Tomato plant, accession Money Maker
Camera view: vertical (180 deg); turntable rotation: 300 degrees
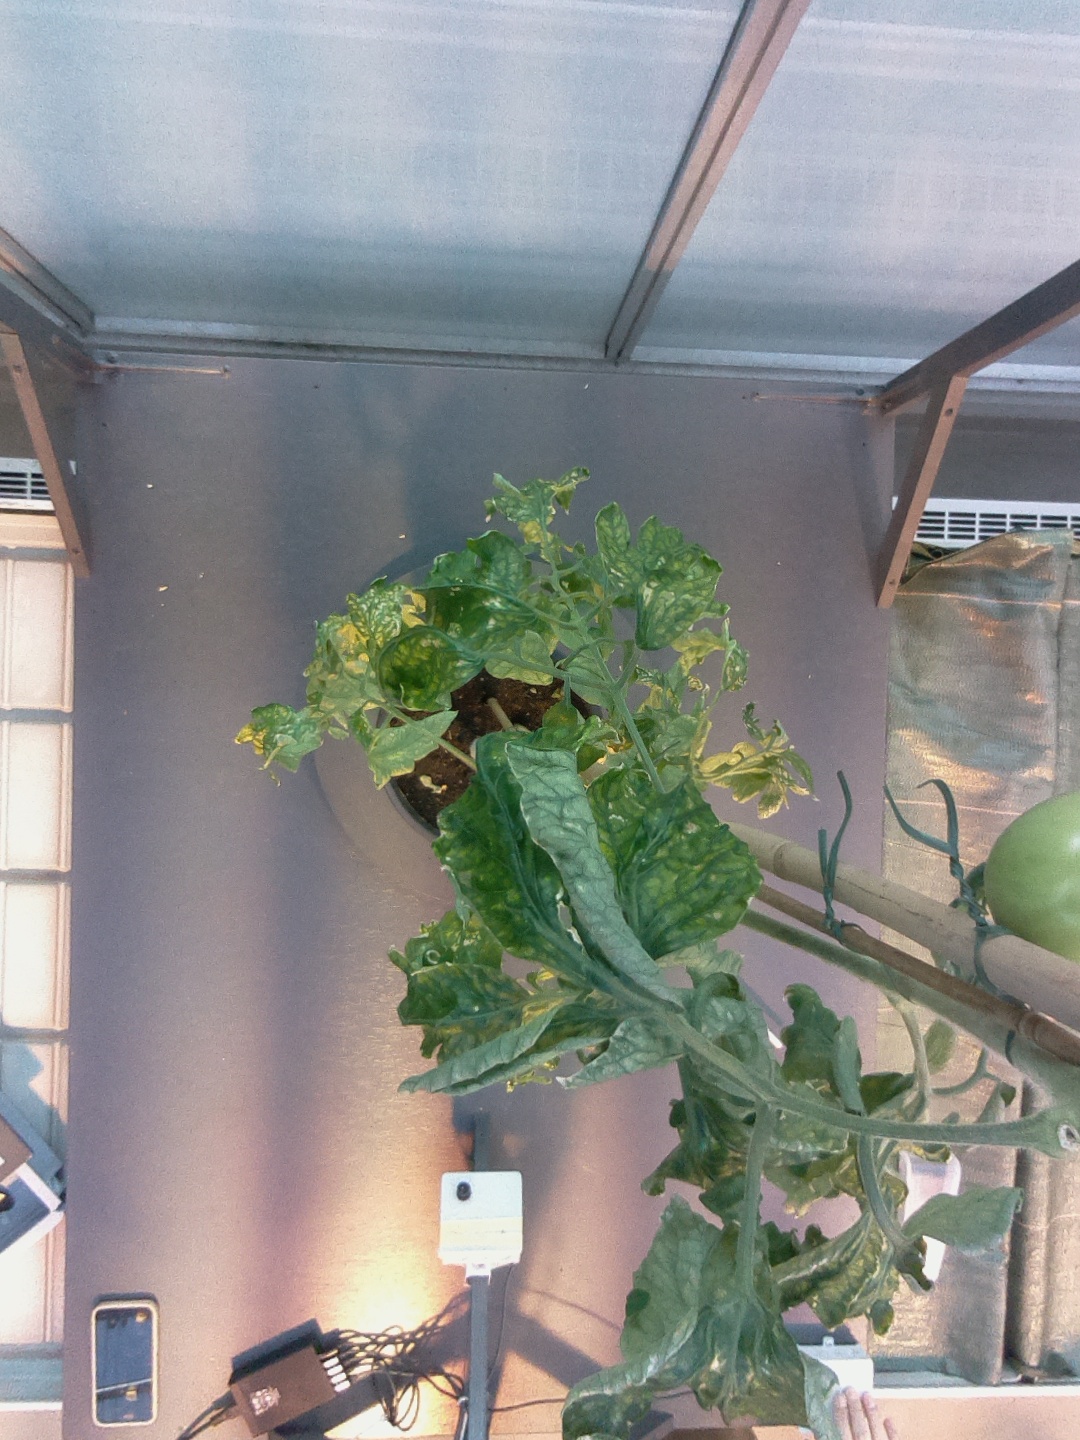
BBCH growth stage 78: 80% -90% of final fruit size